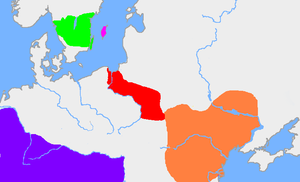
La culture de Tcherniakhov est une culture pré-slave du IIᵉ au Vᵉ siècle qui s'est développée de la Biélorussie à la Moldavie en passant par l’Ukraine. Le site éponyme est le village de Tcherniakhov dans l'Oblast de Kiev en Ukraine, fouillé dans les premières années du XXᵉ siècle. Vers l'an 300, cette civilisation s'étendit en Roumanie où on la retrouve comme la culture Sânta-Ana de Mureș. Son existence est attestée par un millier de sites archéologiques.
Gandaric, Gandarich, Gandarig ou Gadarig, dit « Gandaric le Grand », est un roi légendaire des Goths cité brièvement par Jordanès dans son Histoire des Goths.
Théodoric dit le Grand ou l'Amale, né vers 455 et mort le 30 août 526 à Ravenne, est un roi des Ostrogoths.
Filimer ou Philimer est un roi légendaire des Goths d'après l'Histoire des Goths de Jordanès.
Les Goths ou Gots sont un peuple germanique dont les deux branches, les Ostrogoths et les Wisigoths, engagées à maintes reprises dans des guerres contre et avec Rome pendant la période des grandes invasions de la fin de l'Antiquité, constituent au Vᵉ siècle en Europe occidentale leurs propres royaumes, qui s'effondreront respectivement en 553 et 711 sauf le nord de l'Espagne. L'origine des Goths est controversée. Au IIIᵉ siècle, formant un seul peuple, ils sont fixés dans la région des actuelles Ukraine et Biélorussie. Après un premier affrontement avec l'Empire romain dans le sud-est de l'Europe, ils se séparent en deux groupes : les Greutunges à l'est et les Tervinges à l'ouest, plus couramment désignés comme Ostrogoths et Wisigoths, c'est-à-dire Goths de l'est et de l'ouest respectivement.
Le Reidgotaland est un vaste territoire situé en Europe orientale et peuplé initialement par les tribus Goths. Les sagas nordiques citent ce territoire ainsi que les poèmes widsith dans la littérature vieil-anglaise.